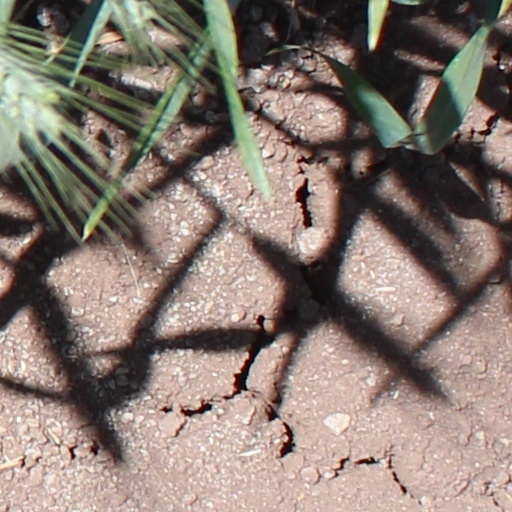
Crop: wheat